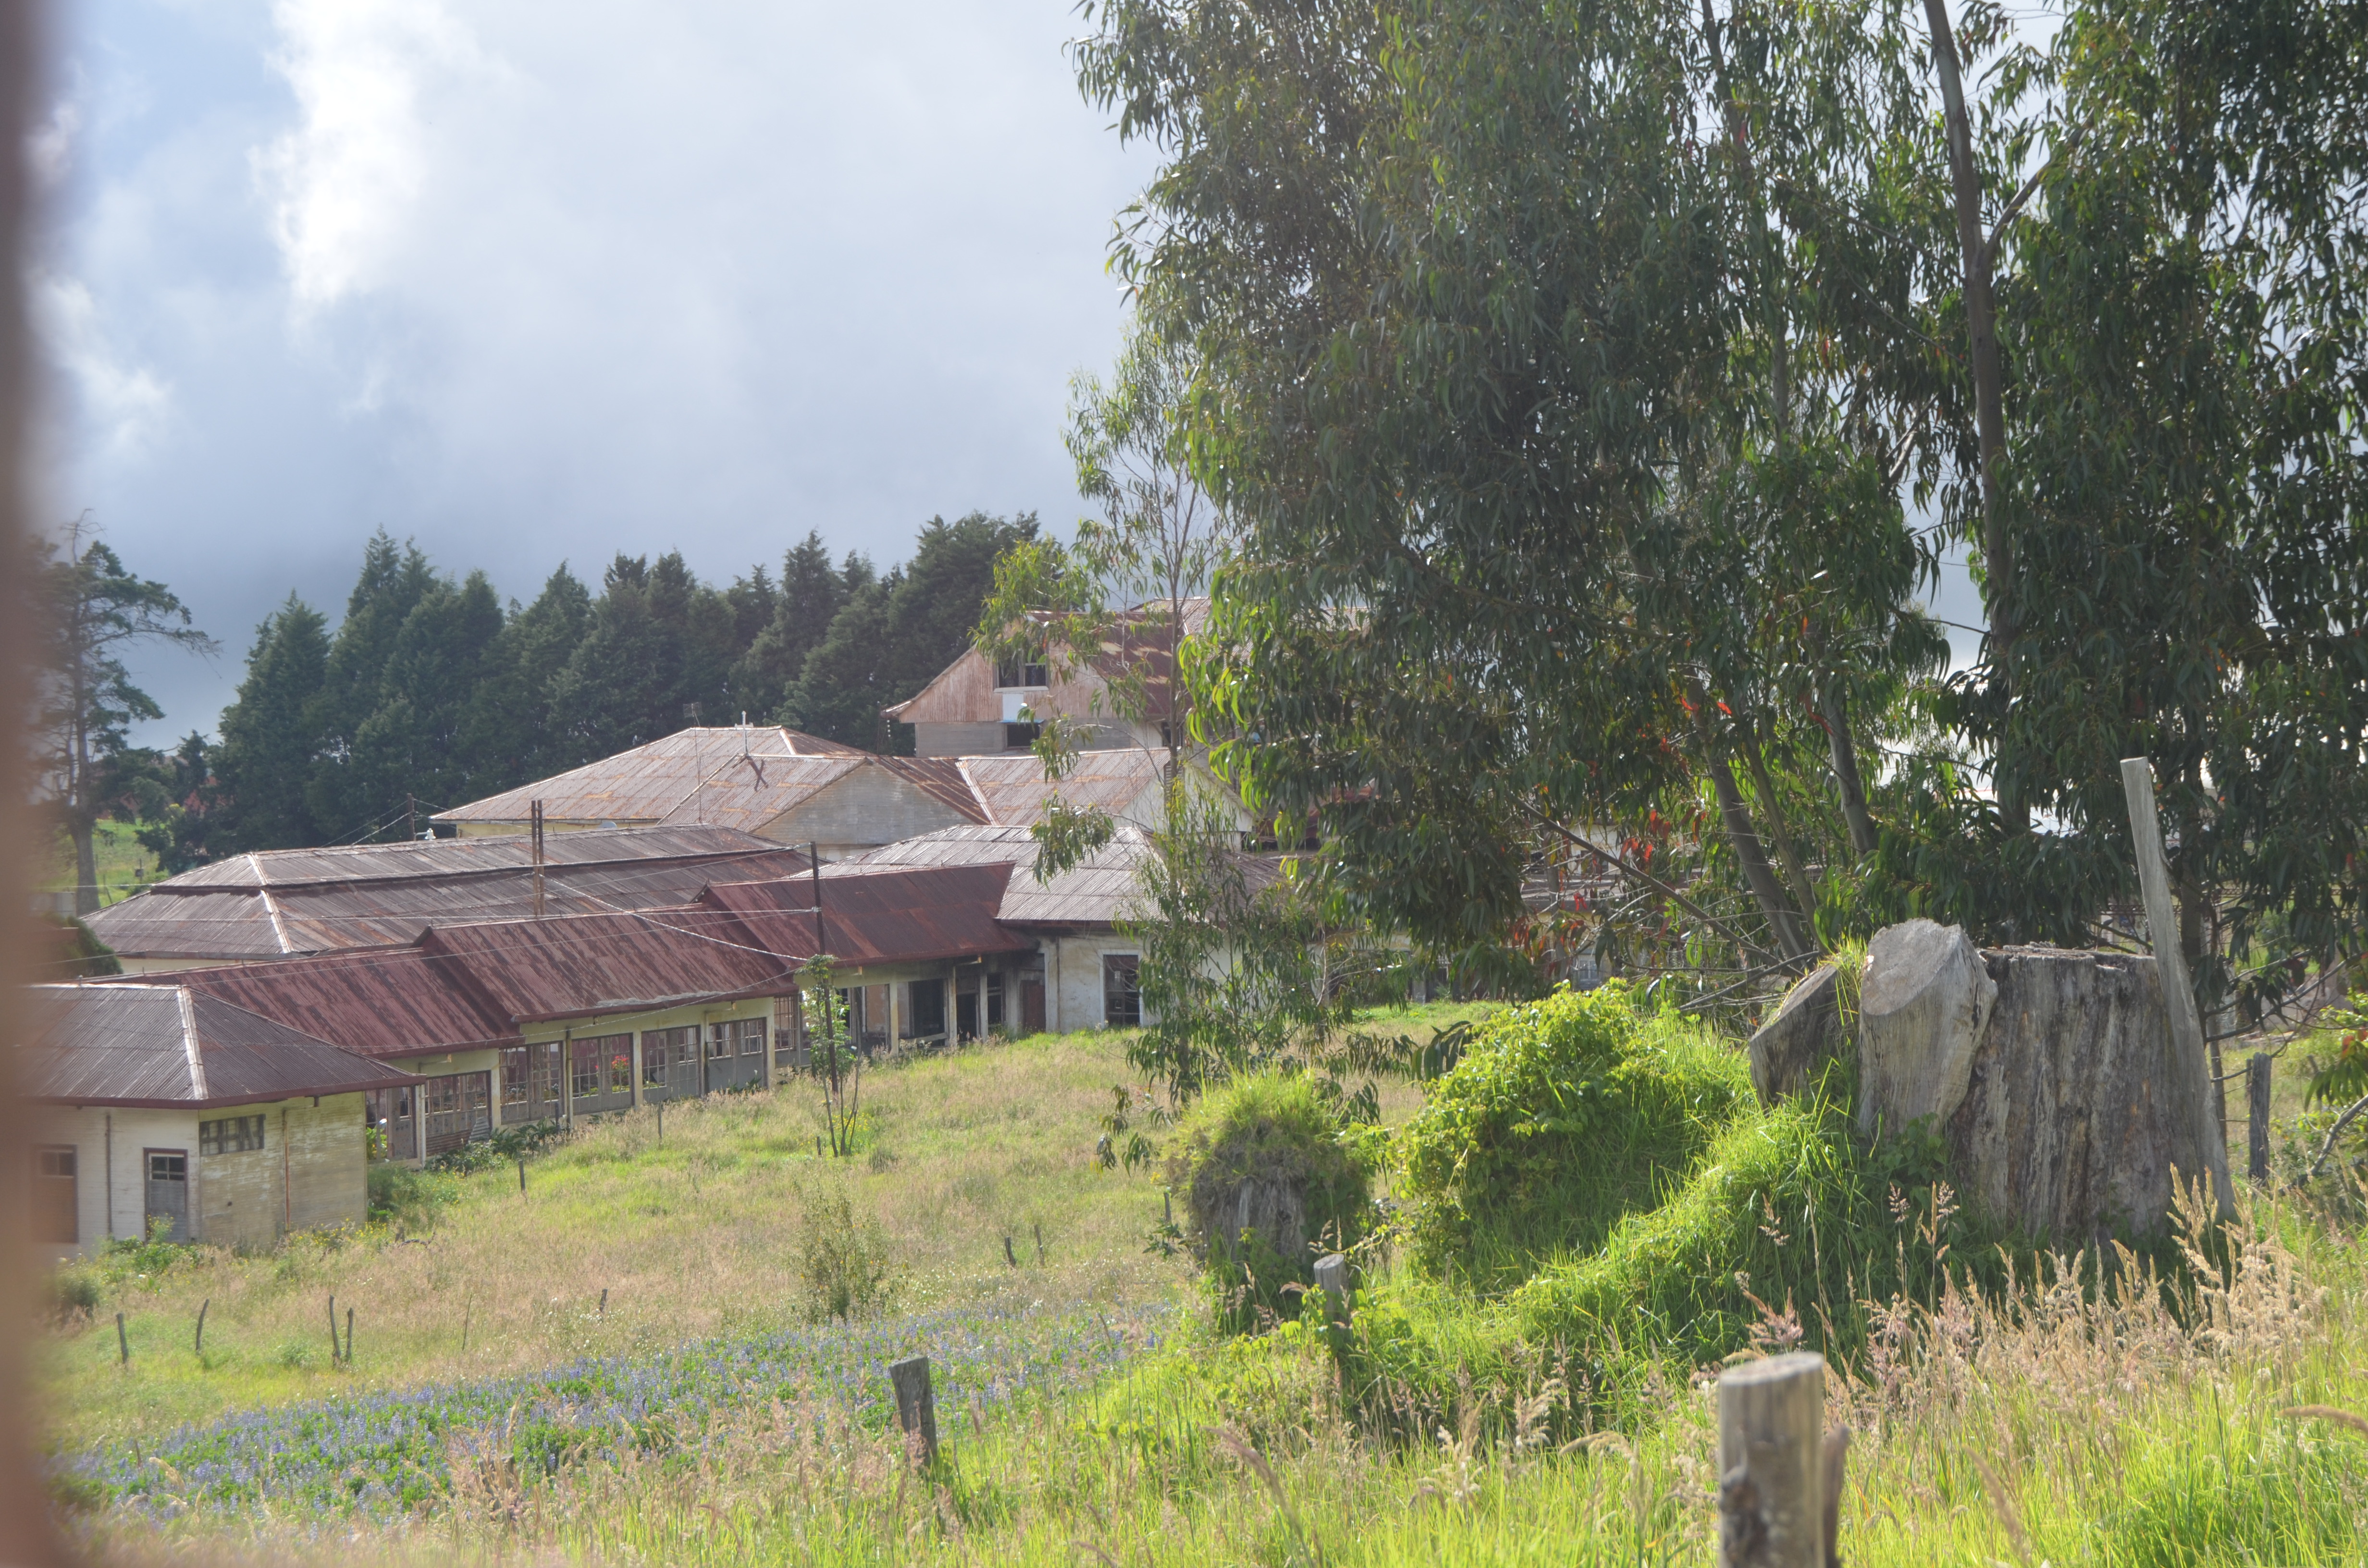
nature, property, house, rural area, hill station, tree, land lot, home, farm, village, grass, farmhouse, cottage, adaptation, barn, hill, landscape, building, hut, roof, meadow, estate, pasture, road